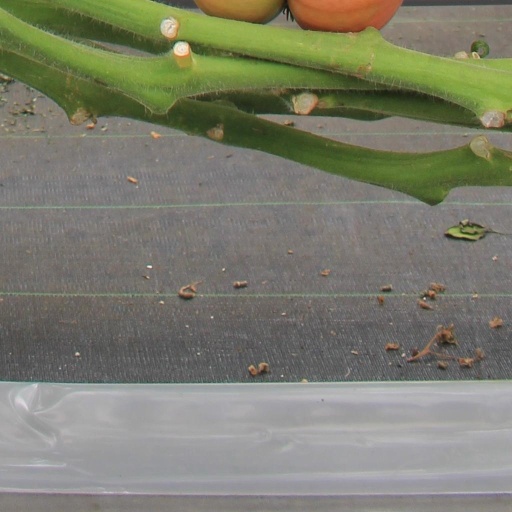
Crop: tomato